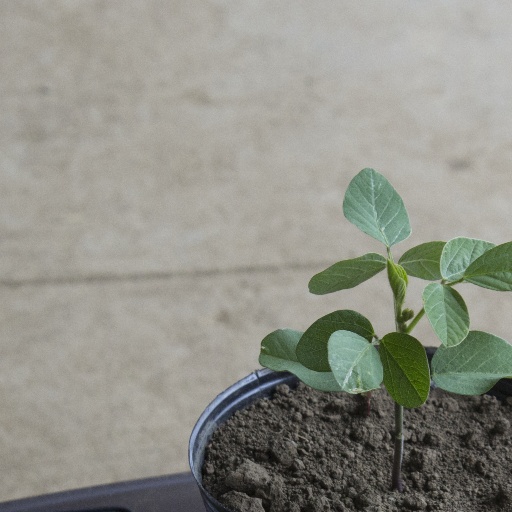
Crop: soybean